Abu al-Darda

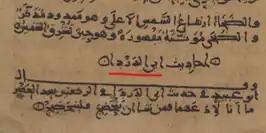
The name of Abu Al-Dardaa', highlighted in red. From the hadith manuscript MS. Leiden Or. 298, dated 866 CE.

A claim traced to Abu al-Darda holds that he was a merchant before his conversion, but afterwards he abandoned commercial pursuits as they detracted from his devotion to religious duties. Later Islamic tradition described him as an ascetic, pietist, and . In this tradition, he is credited with being the sage of the early Muslim community. Abu al-Darda's principal authority derived from his knowledge of the Quran; he was one of the few individuals who collected Quranic revelations from Muhammad during the latter's lifetime.